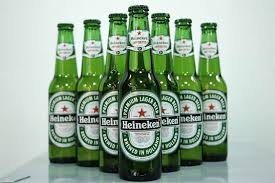
Label: glass